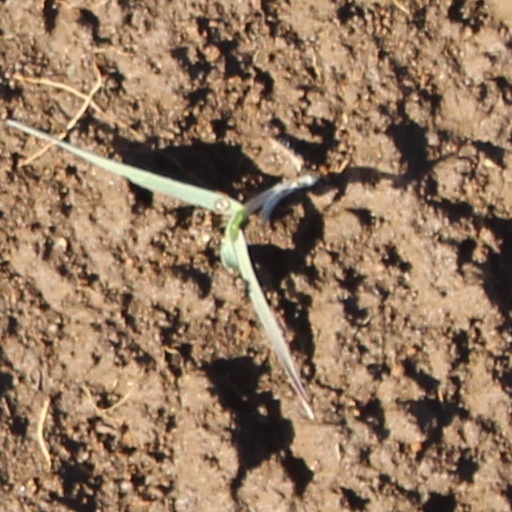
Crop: wheat